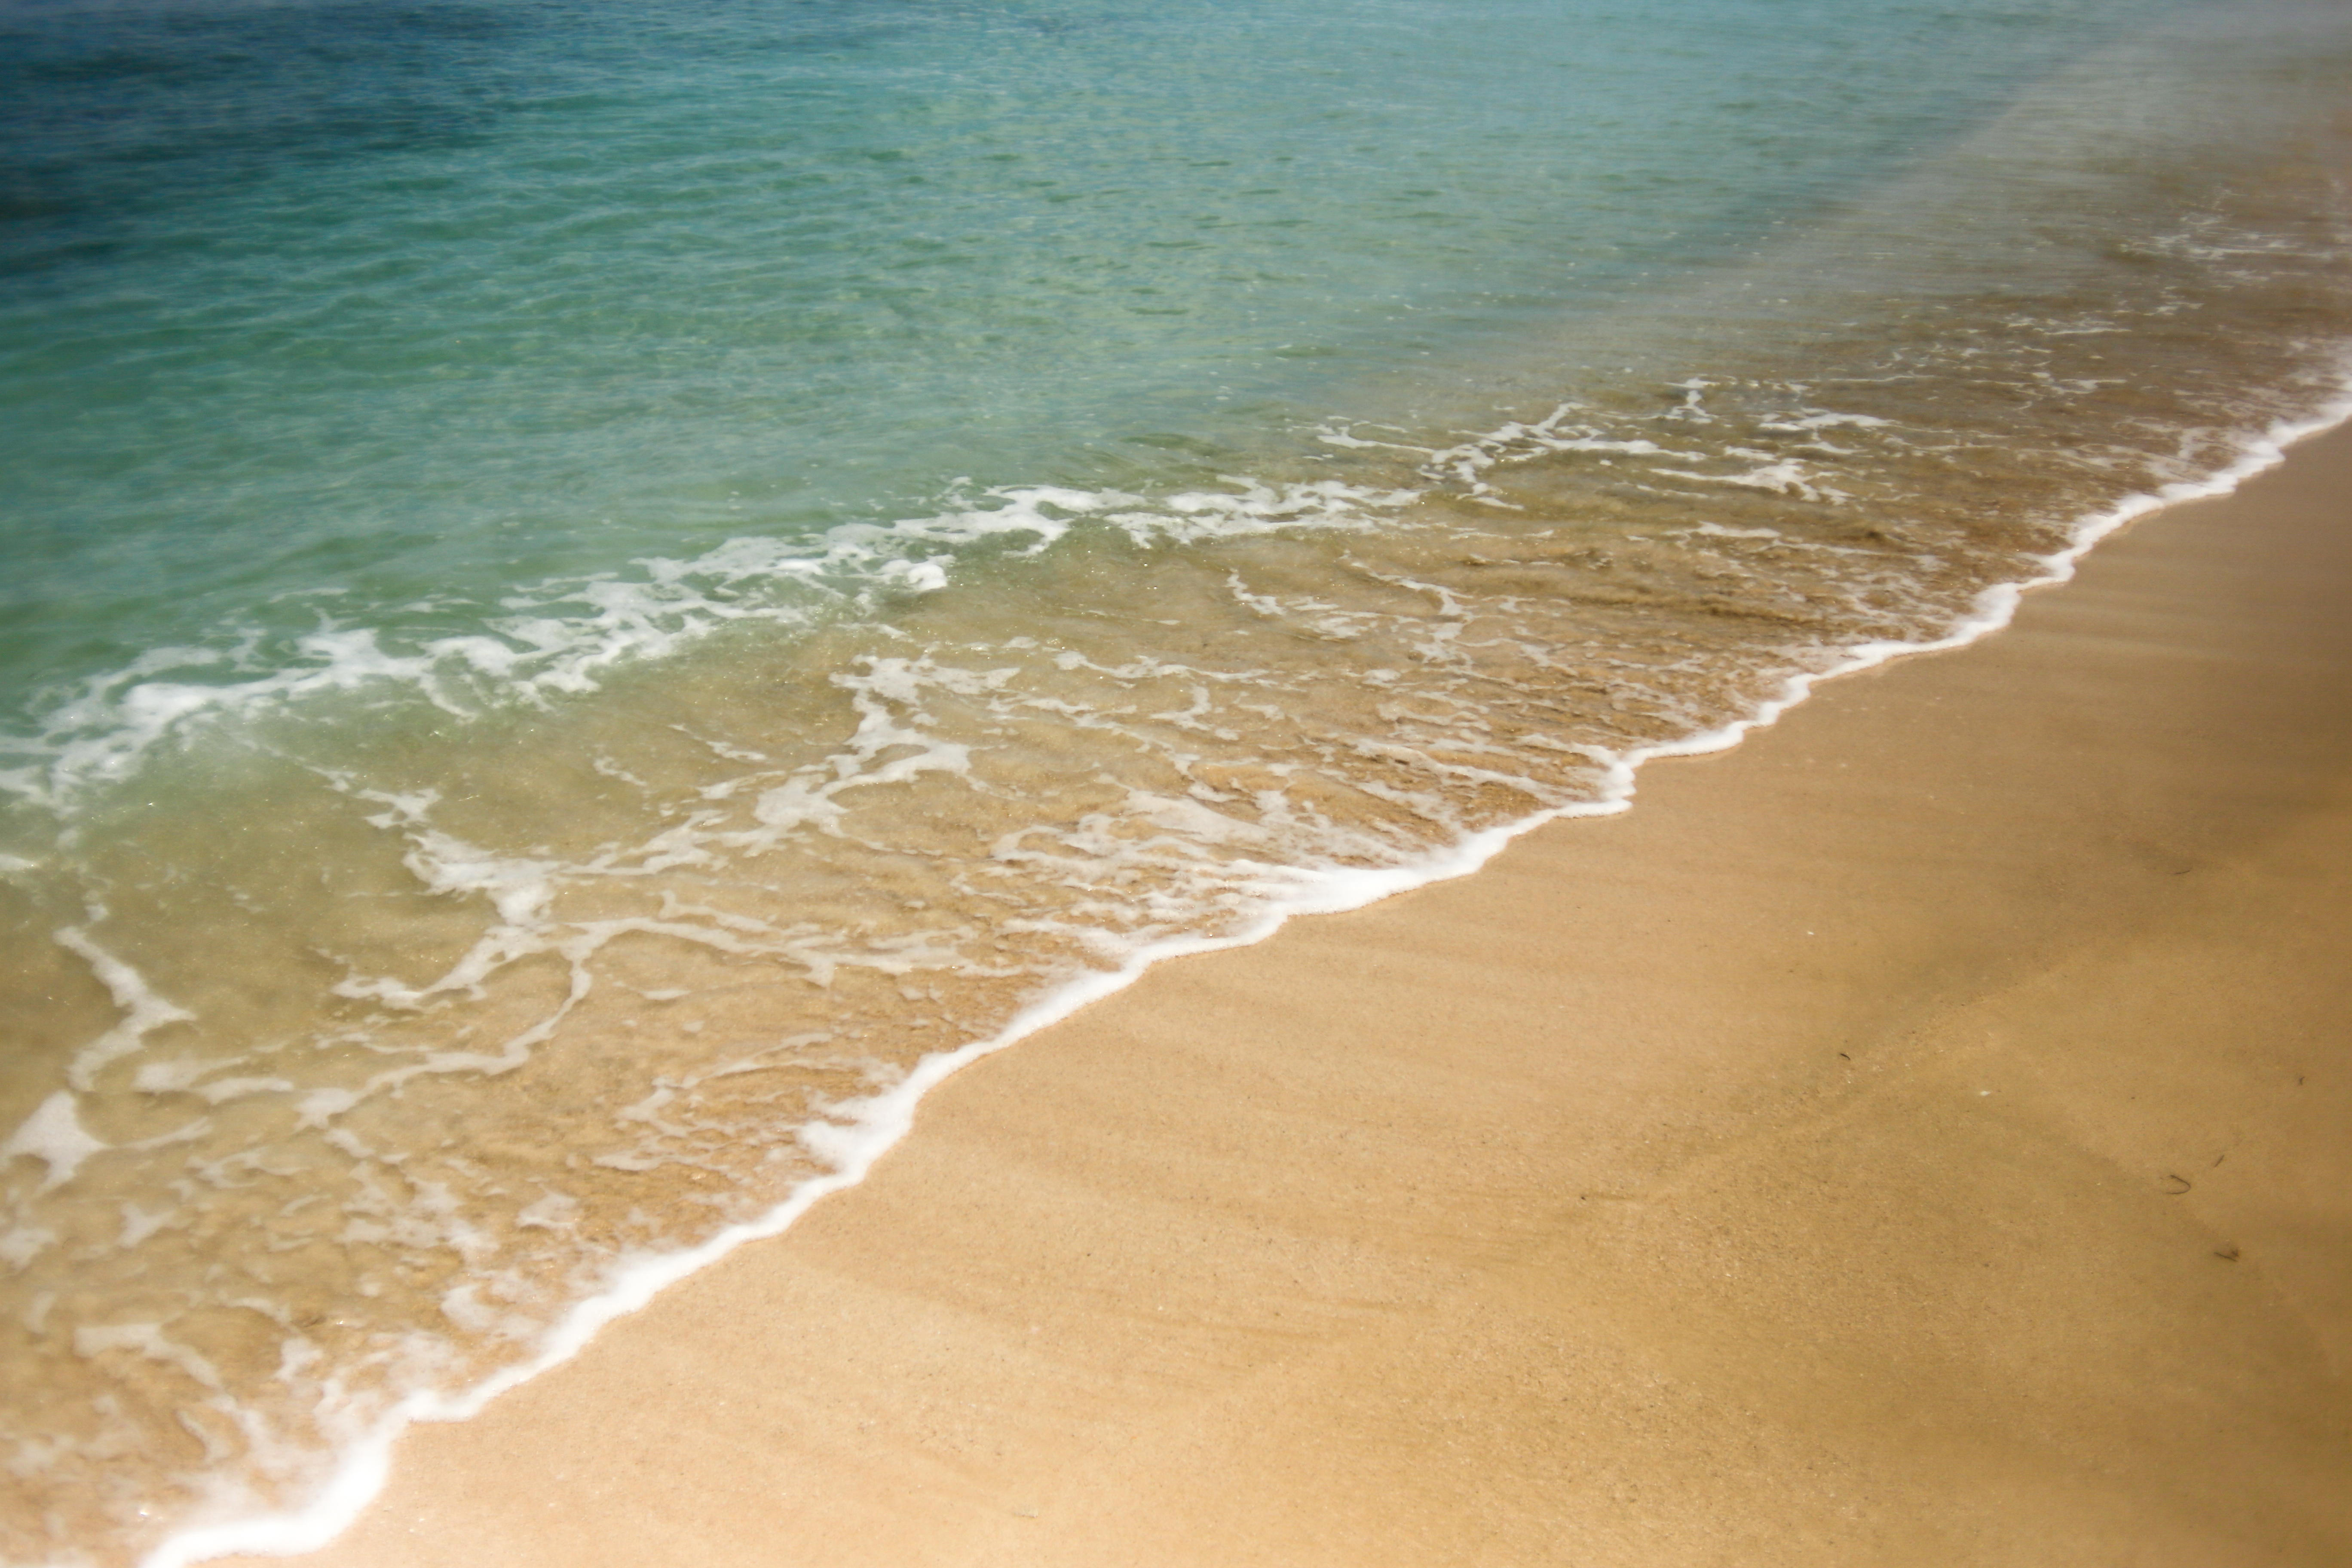
beach, sea, coast, water, sand, ocean, sunlight, shore, wave, seascape, seashore, terrain, material, body of water, wind wave